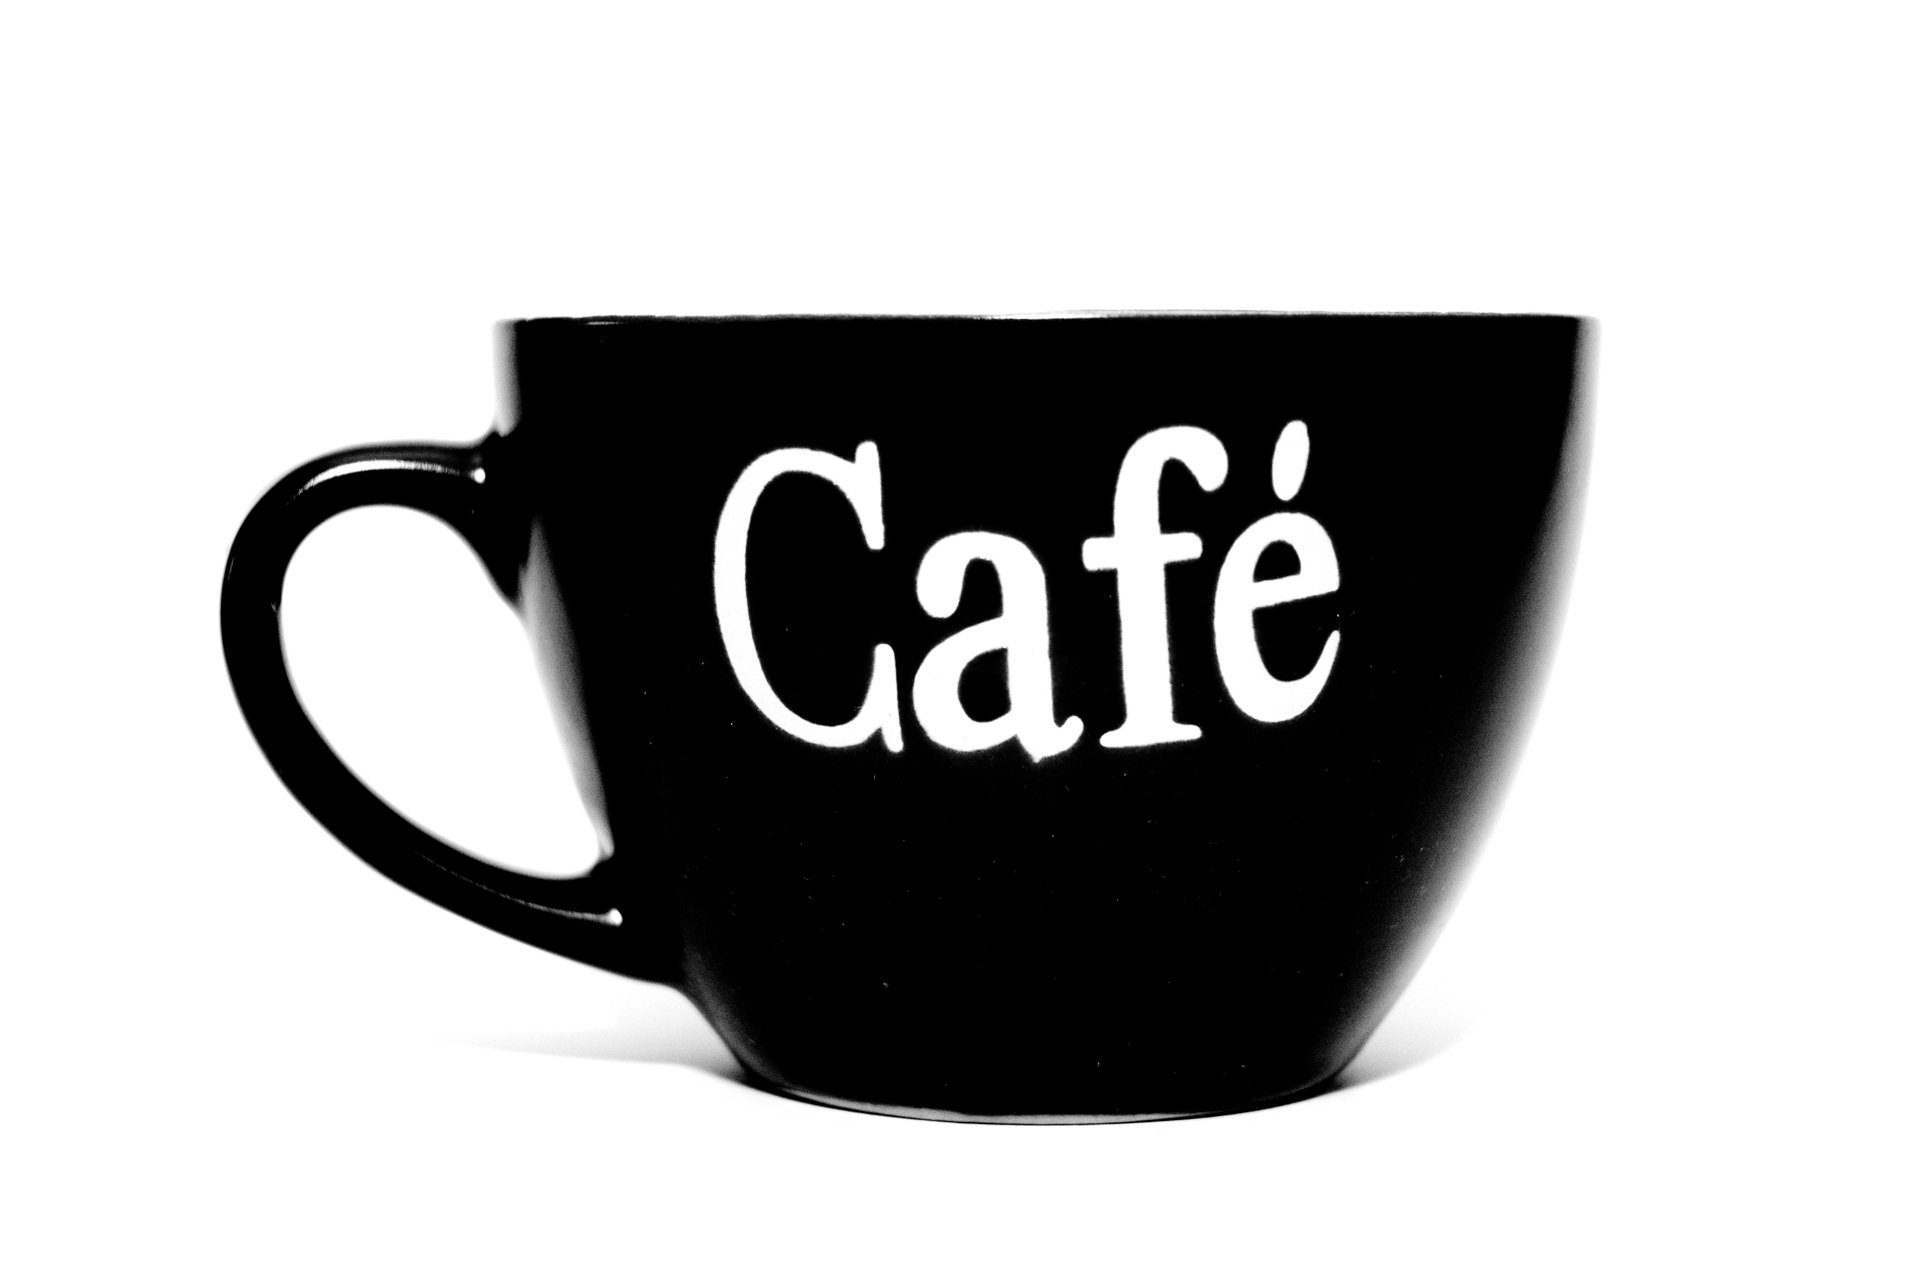
cafe, coffee, cup, drink, espresso, mug, coffee cup, tableware, brand, font, caffeine, moustache, drinkware